Tomás Confesor

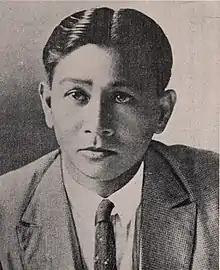

Tomás Valenzuela Confesor (March 2, 1891 – June 6, 1951) was a Filipino politician and former Senator of the Philippines from 1946 to 1951. He was served as a governor of Iloilo and later, all of Panay Island during the Japanese occupation of the Philippines during World War II. Right after the war, he served as Mayor of Manila and secretary of the Philippine Department of the Interior under President Sergio Osmeña.